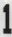
Number: 1